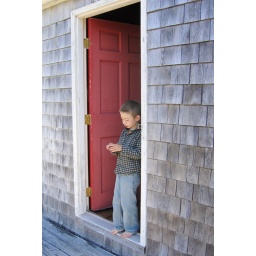
Sean eating cherries in the doorway of Gotts Island house